EuroBrun ER189B

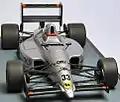
1:43 scale model of the EuroBrun ER189B

In Monaco, Claudio Langes still failed to pre-qualify, while his team-mate set the fourth fastest time of the session and progressed to the qualifying phase. During free practice on Saturday, when engineer Kees van der Grint had already left the circuit to return to the factory, the mechanics tested new suspension settings which did not prove satisfactory. They tried unsuccessfully to contact van der Grint to return to the original configuration, and Roberto Moreno, forced to take part in qualifying with a single-seater that had deteriorated, failed to qualify.